Wunsiedel

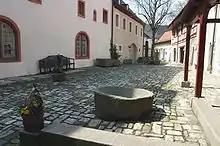
Museum in

In the Middle Ages, was a centre of tin mining and achieved great economic importance through the manufacture of tin plate. In 1613, it became capital of the — an area comparable in size to the modern district . The bailiffs in , , , and were all subordinated to the high bailiff in .